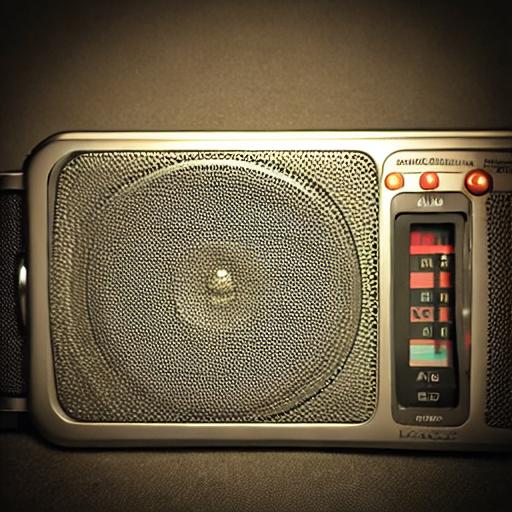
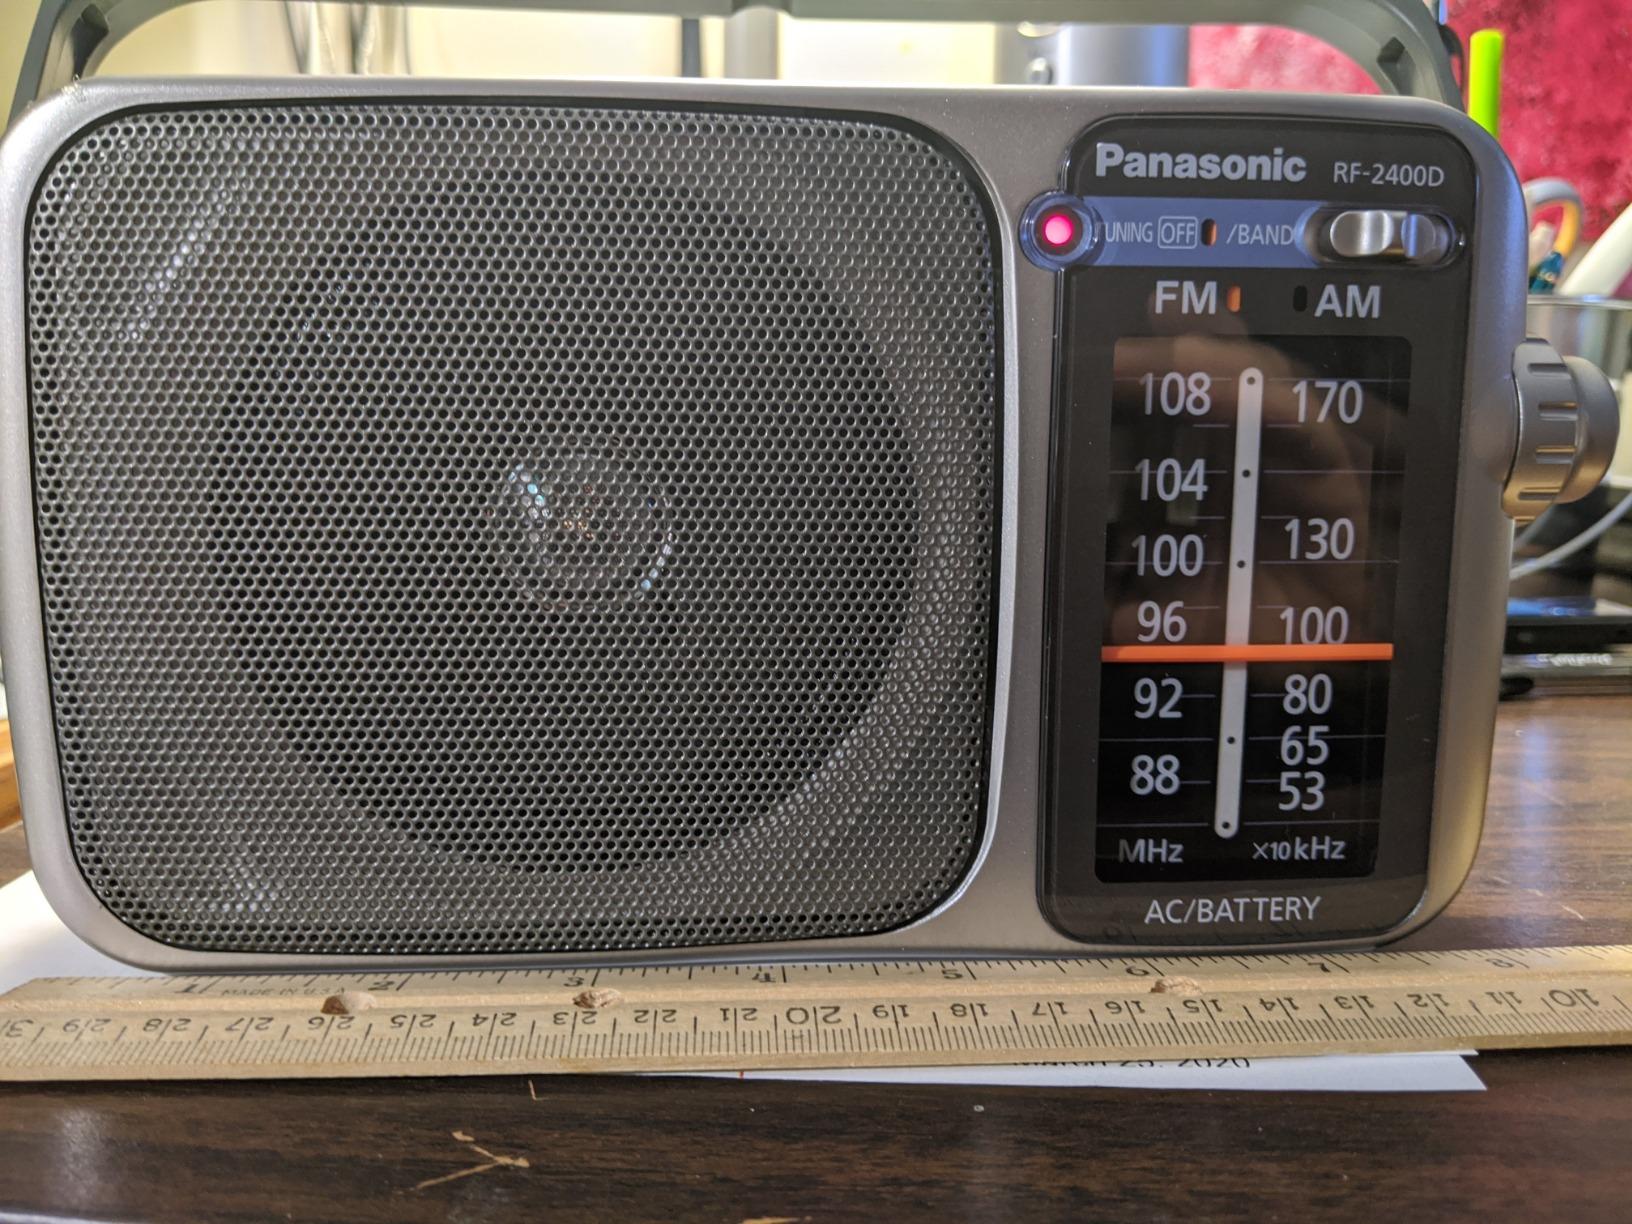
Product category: radio
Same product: no